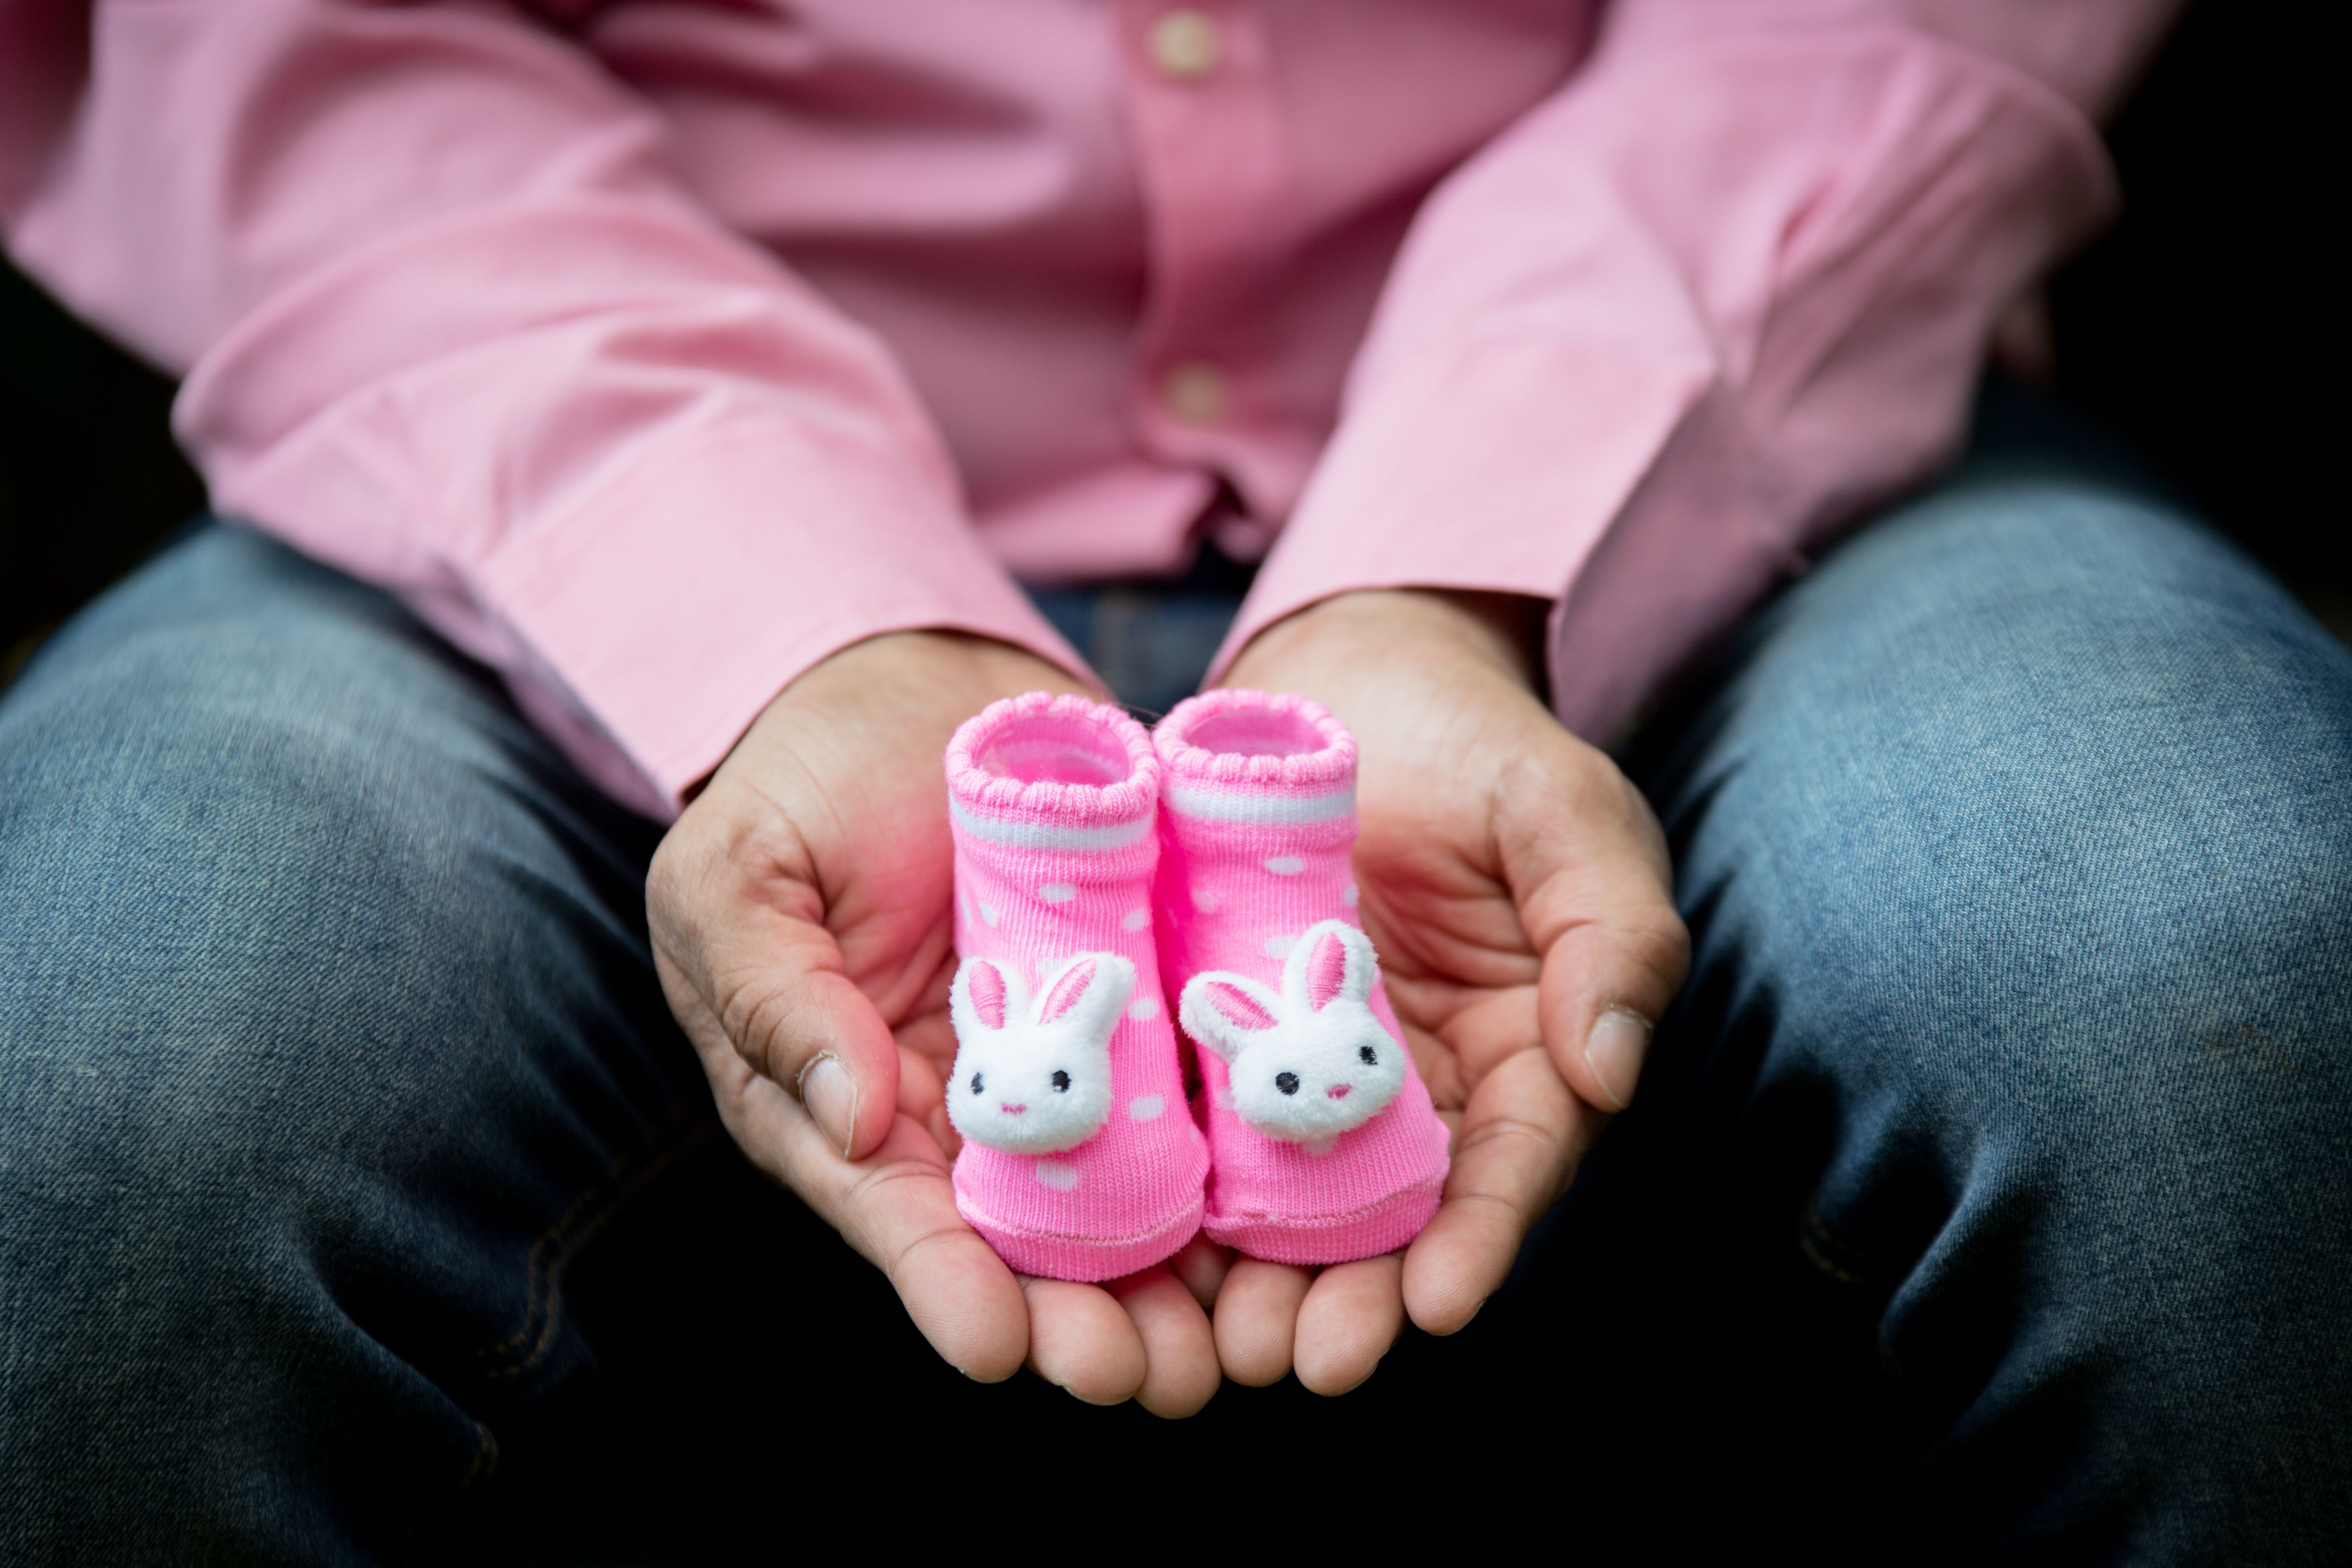
hand, photography, female, leg, love, finger, foot, father, child, pink, lifestyle, nail, baby, mouth, pregnancy, motherhood, close up, human body, family, mother, happy, happiness, infant, skin, pregnant, joy, organ, expecting, emotion, daughter, expectant, parents and children, family fun, happy family, family happy, sense, family playing